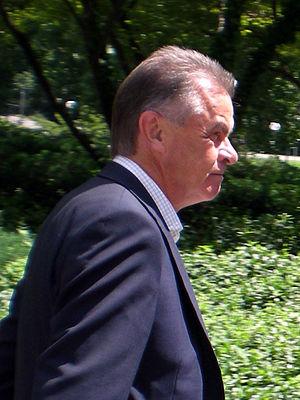
La saison 1997-1998 de 1. Bundesliga était la trente-cinquième édition de la première division allemande.